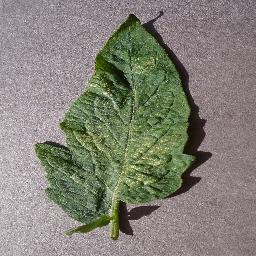
Label: Tomato___Spider_mites Two-spotted_spider_mite